Kristo Sulidhi

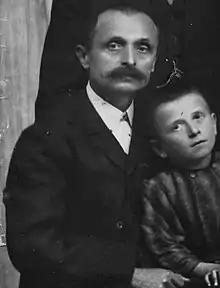

Kristo Sulidhi, full name Kristo Panajot Sulidhi, also known as Kristo Shuli, (1858-1938), was an Albanian photographer and writer of the 19th and early 20th century. He was born in the village of Marjan of the region of Opar (and now part of the Maliq municipality in Korçë County, southeastern Albania). He emigrated to Greece where he wrote in Anastas Kullurioti's weekly "The Voice of Albania",. One of his most important poems was a ballad of 150 verses entitled "The Albanians who fight in Gucia". He returned to Albania and worked in Korçë as a photographer. One of his most important photos is the one that documented the first Albanian school, opened in 1887 (the picture dates 1899).